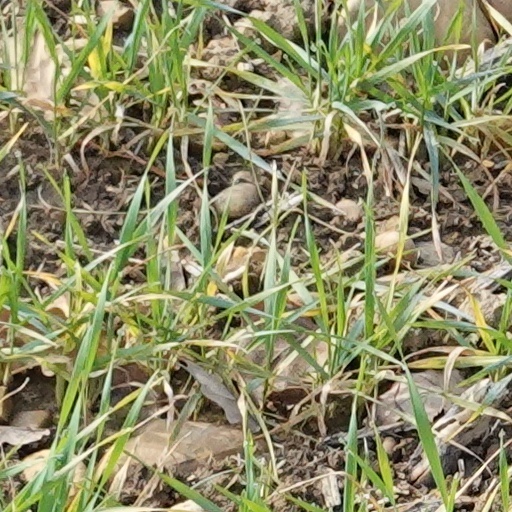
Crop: wheat